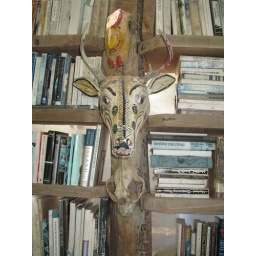
library and animal masks in our house